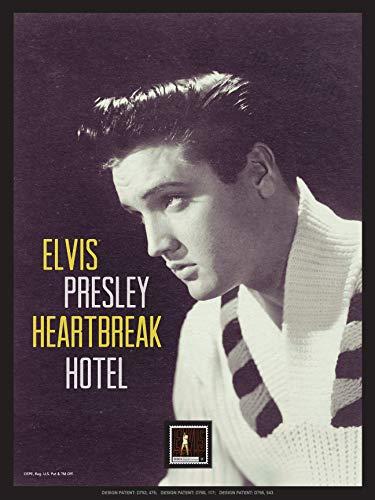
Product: Imperial Mint Elvis Presley Heartbreak Hotel 191314SS01 Framed Wall Art, Multicolor
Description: Iconic image of Elvis.
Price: $69.97
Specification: ProductDimensions:0.8x19x25inches|ItemWeight:1pounds|ShippingWeight:4.45pounds(Viewshippingratesandpolicies)|Manufacturer:ImperialMint|ASIN:B00RM76IO6|Itemmodelnumber:191314SS01